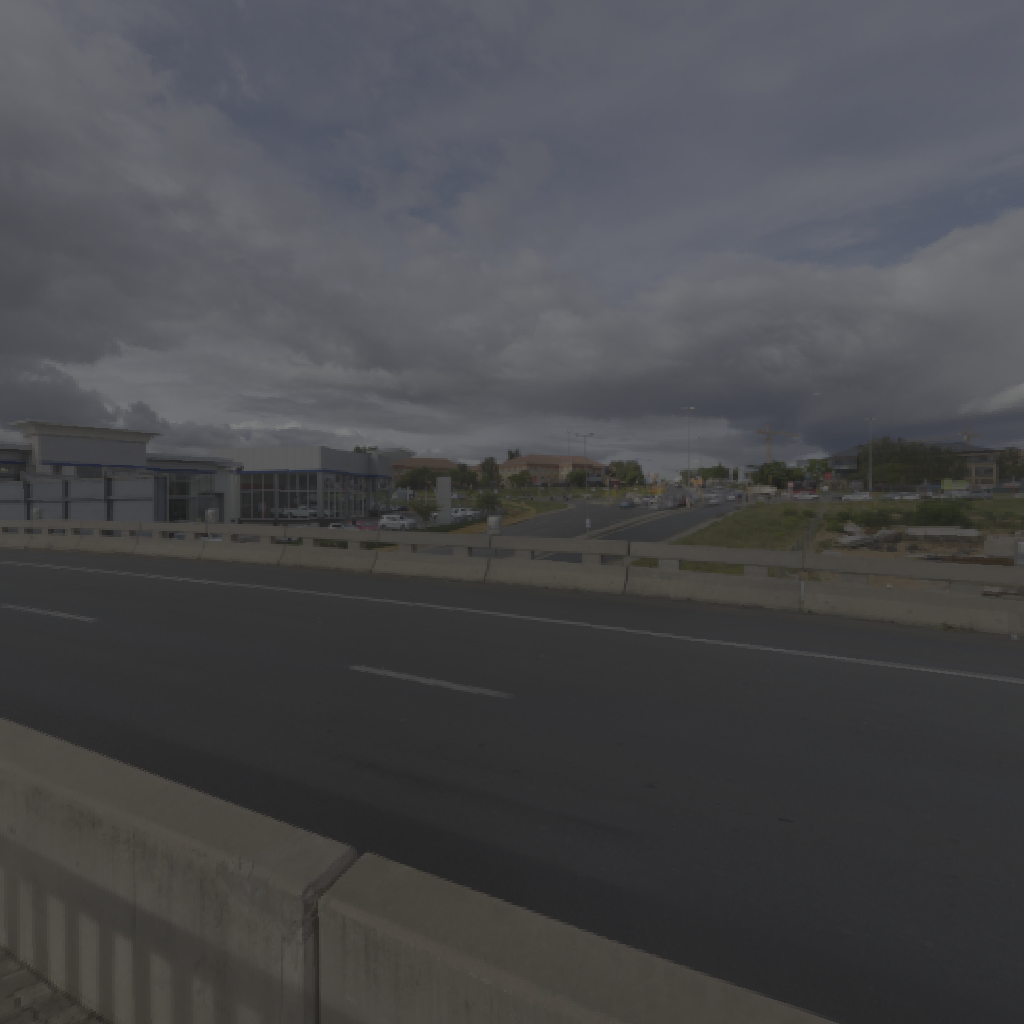
scene-linear HDR photo, Cedar Bridge, outdoor, road, storm, path, rail, overpass, skies, urban, partly cloudy, morning-afternoon, low contrast, natural light, high dynamic range, physically based lighting